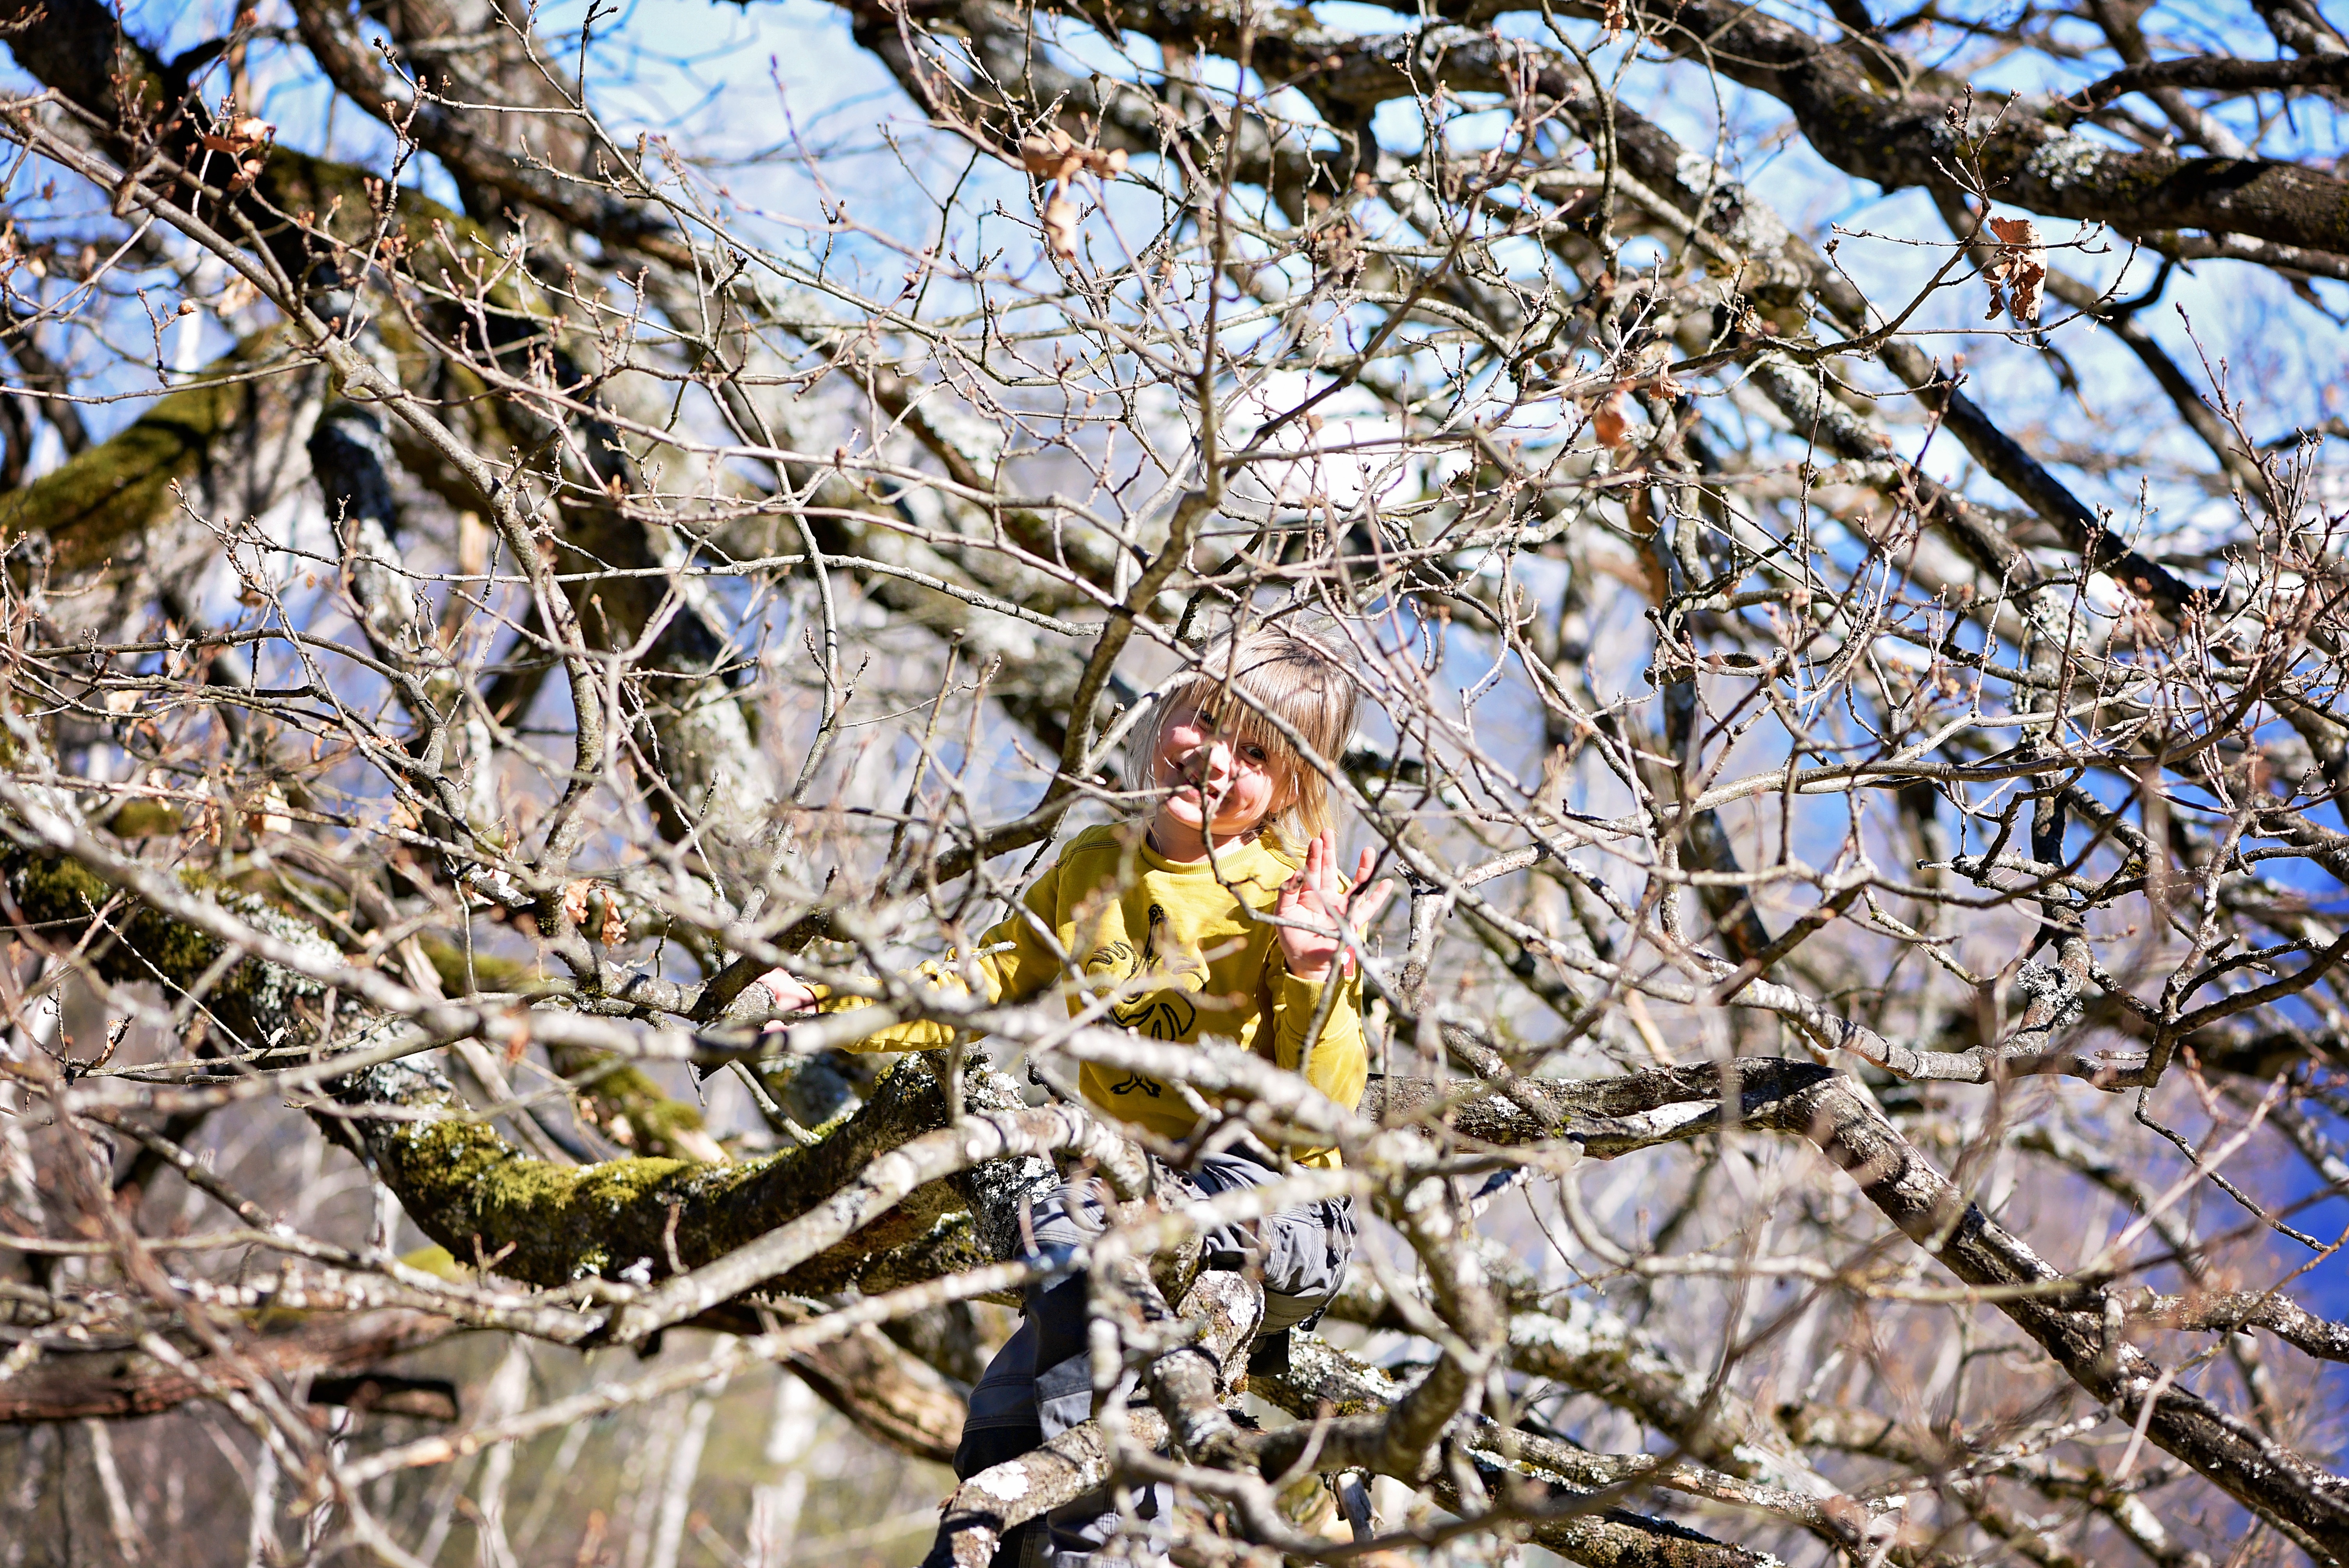
tree, nature, branch, blossom, snow, winter, plant, girl, play, leaf, flower, frost, spring, produce, child, flora, season, cherry blossom, climb, twig, out, bare tree, climbing tree